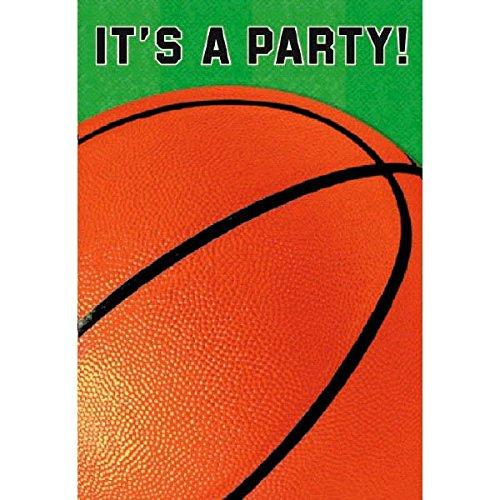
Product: Basketball Fan Folded Party Invitations
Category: Toys & Games | Party Supplies
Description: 8 Invitation cards.
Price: $7.03
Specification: ProductDimensions:7.9x4x0.4inches|ItemWeight:1.28ounces|ShippingWeight:1.28ounces(Viewshippingratesandpolicies)|DomesticShipping:ItemcanbeshippedwithinU.S.|InternationalShipping:ThisitemcanbeshippedtoselectcountriesoutsideoftheU.S.LearnMore|ASIN:B00HHGTJGG|Itemmodelnumber:499707|Manufacturerrecommendedage:4-12years